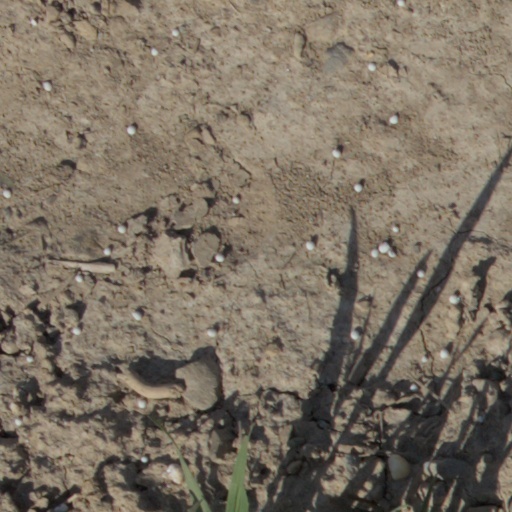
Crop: wheat